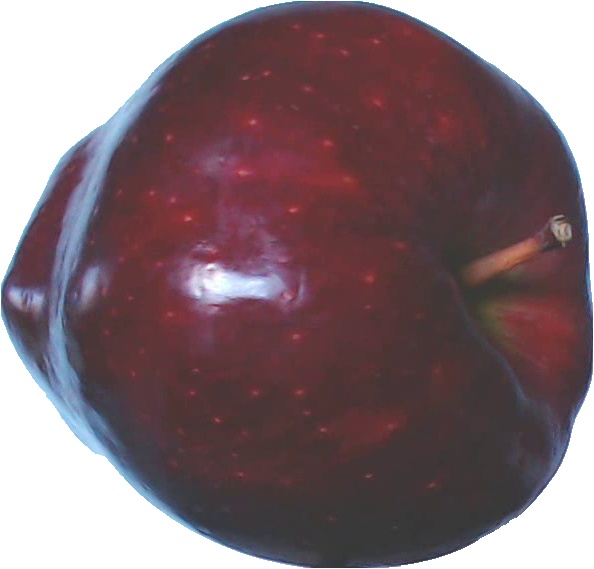
Label: apple_red_delicios_1